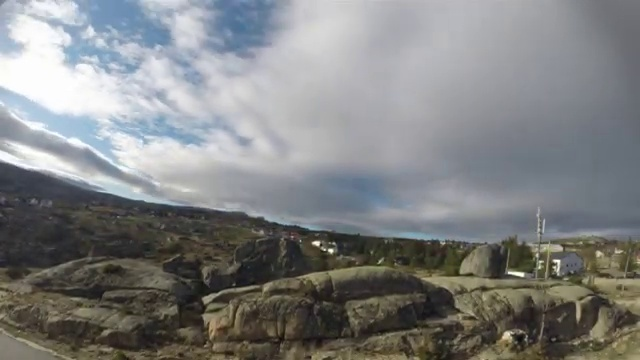
Fire: no
Smoke: no